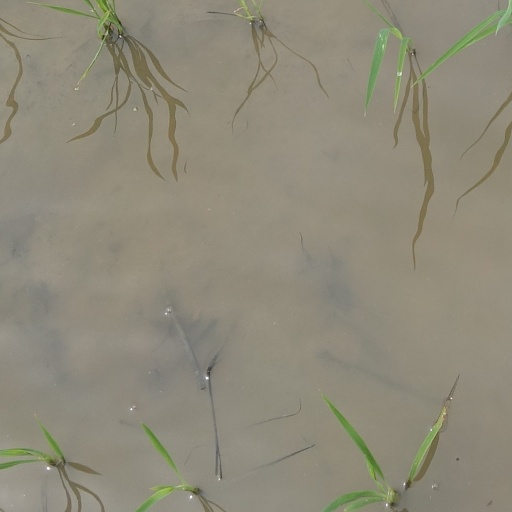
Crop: rice